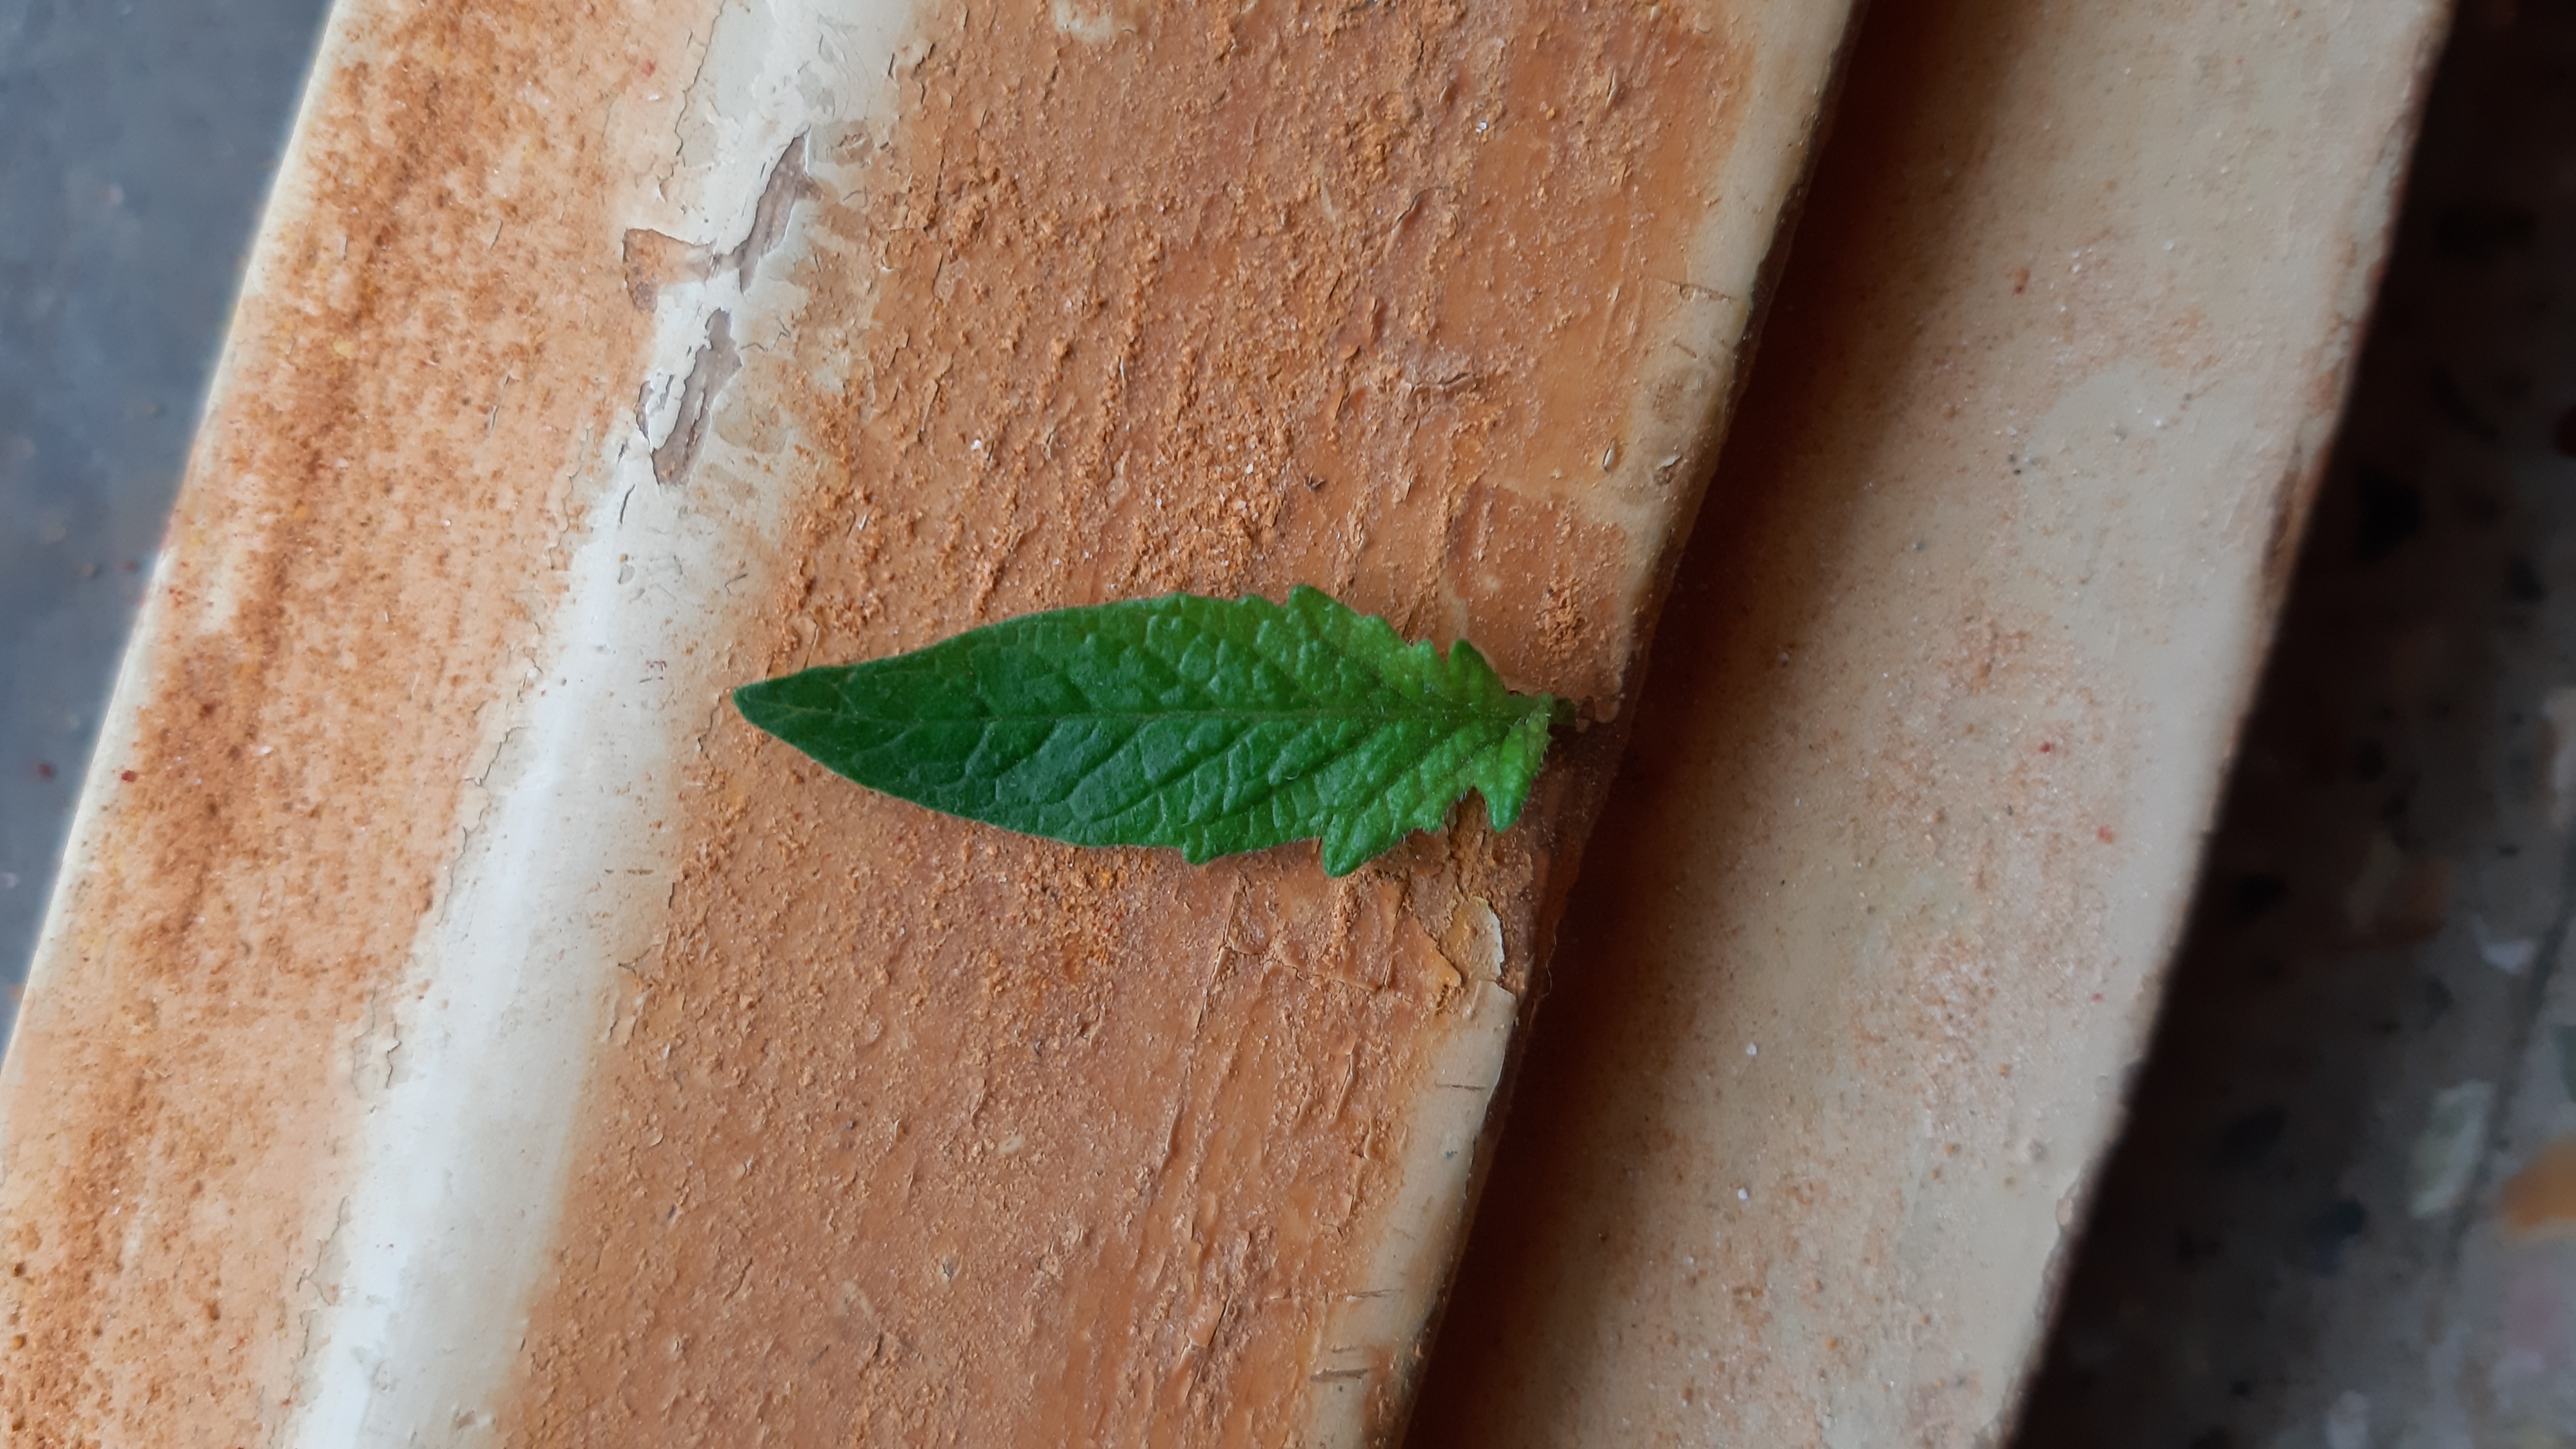
Plant: Tomato